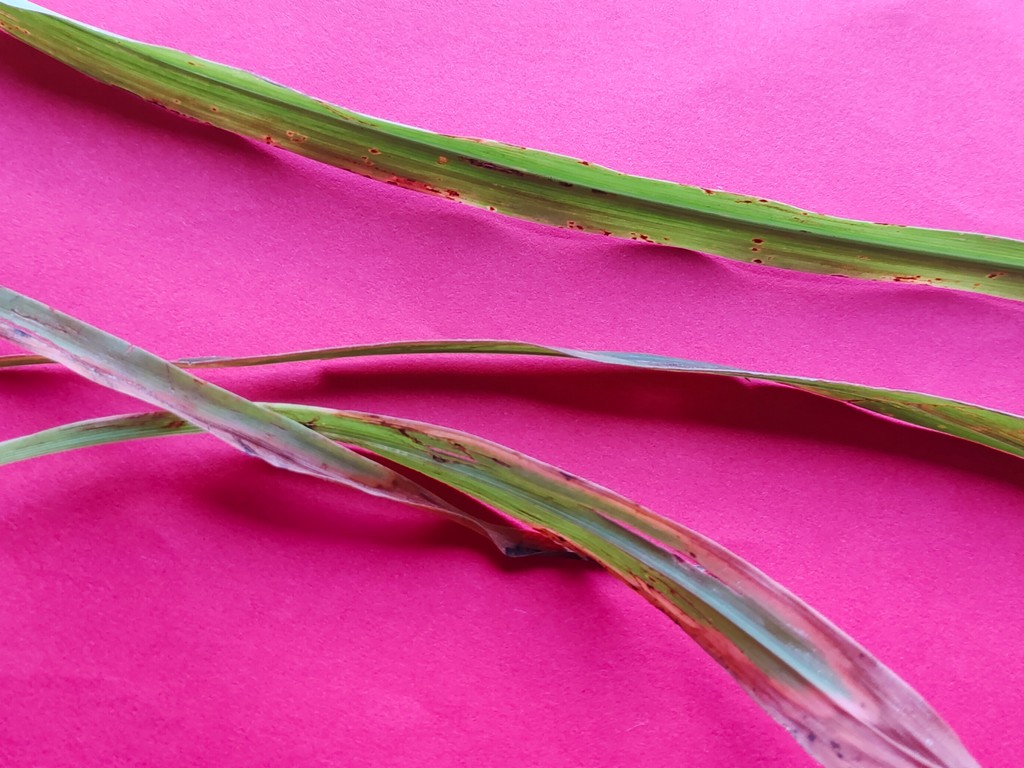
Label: Unhealthy